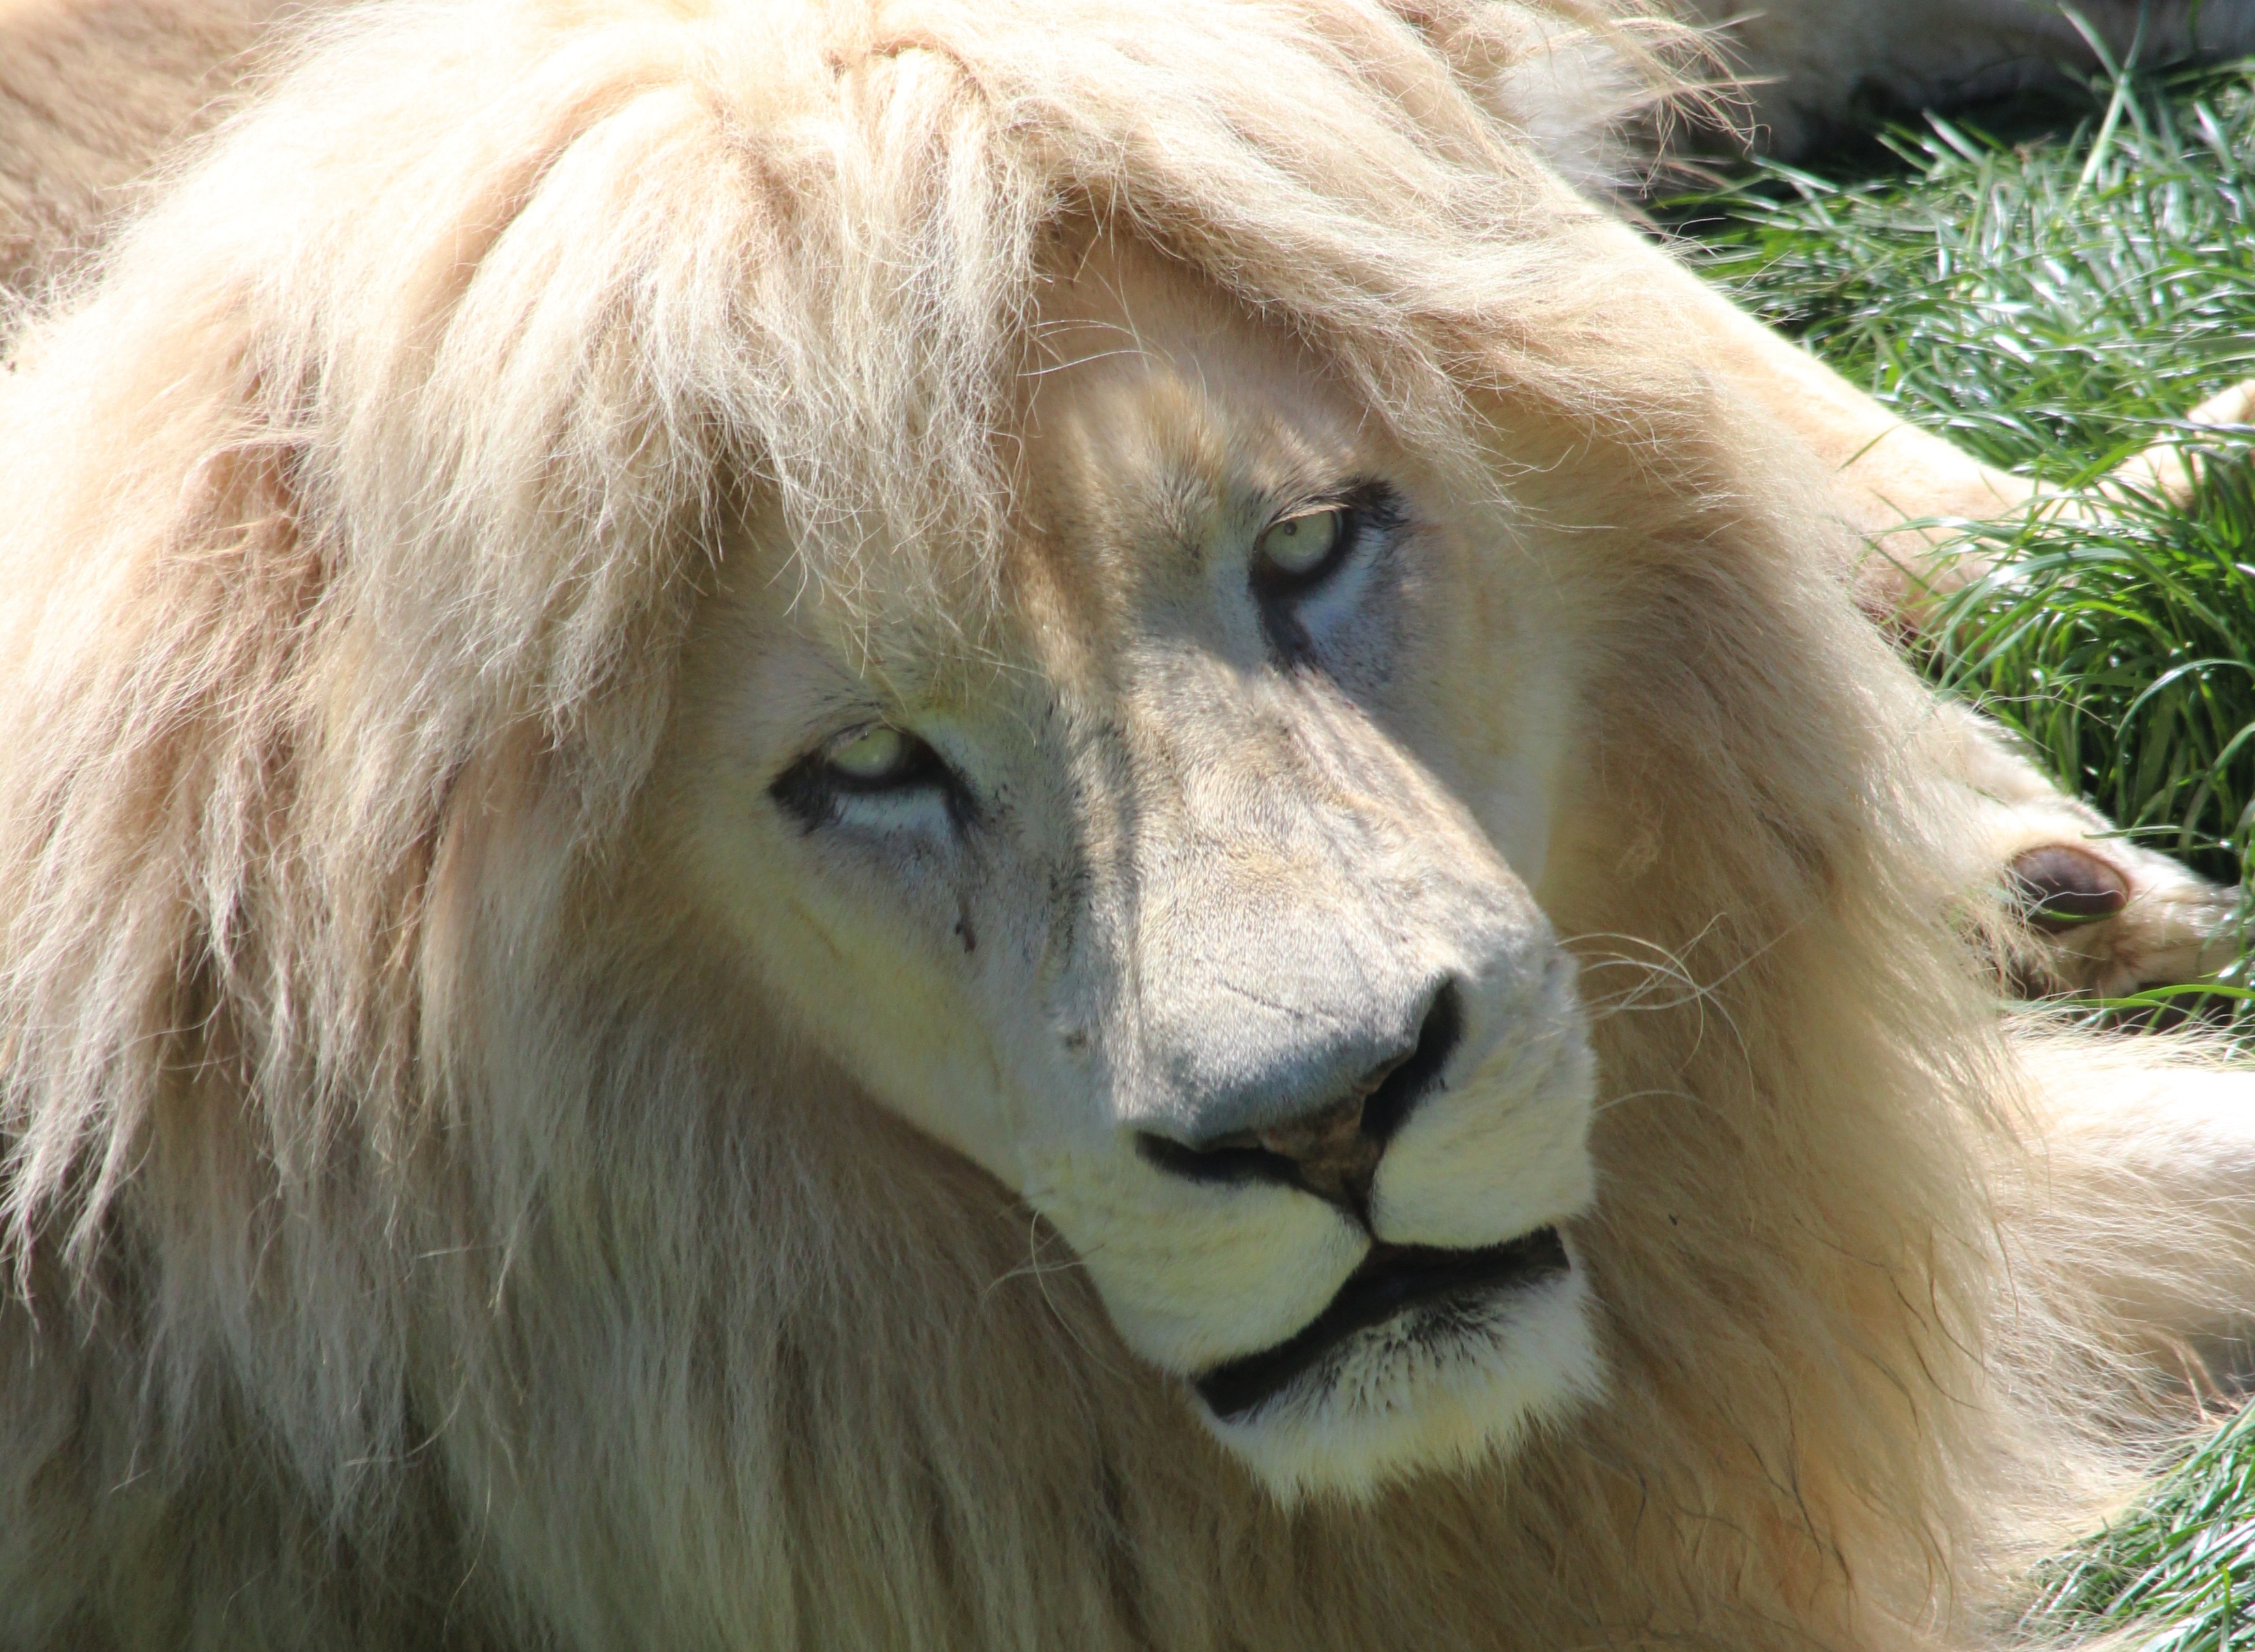
wildlife, wild, zoo, africa, mammal, mane, fauna, lion, face, nose, eyes, vertebrate, felines, african, white lion, big cats, dog breed group